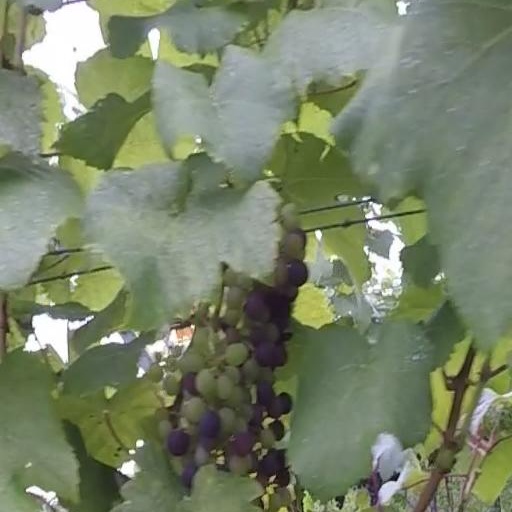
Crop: grape